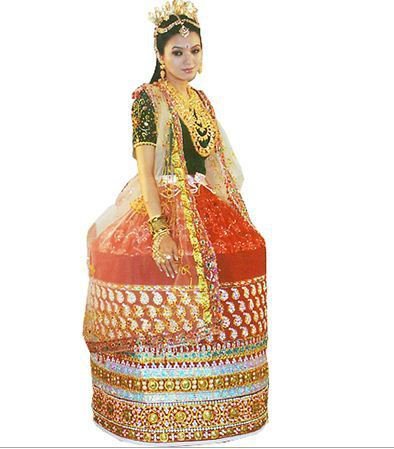
Dance form: manipuri